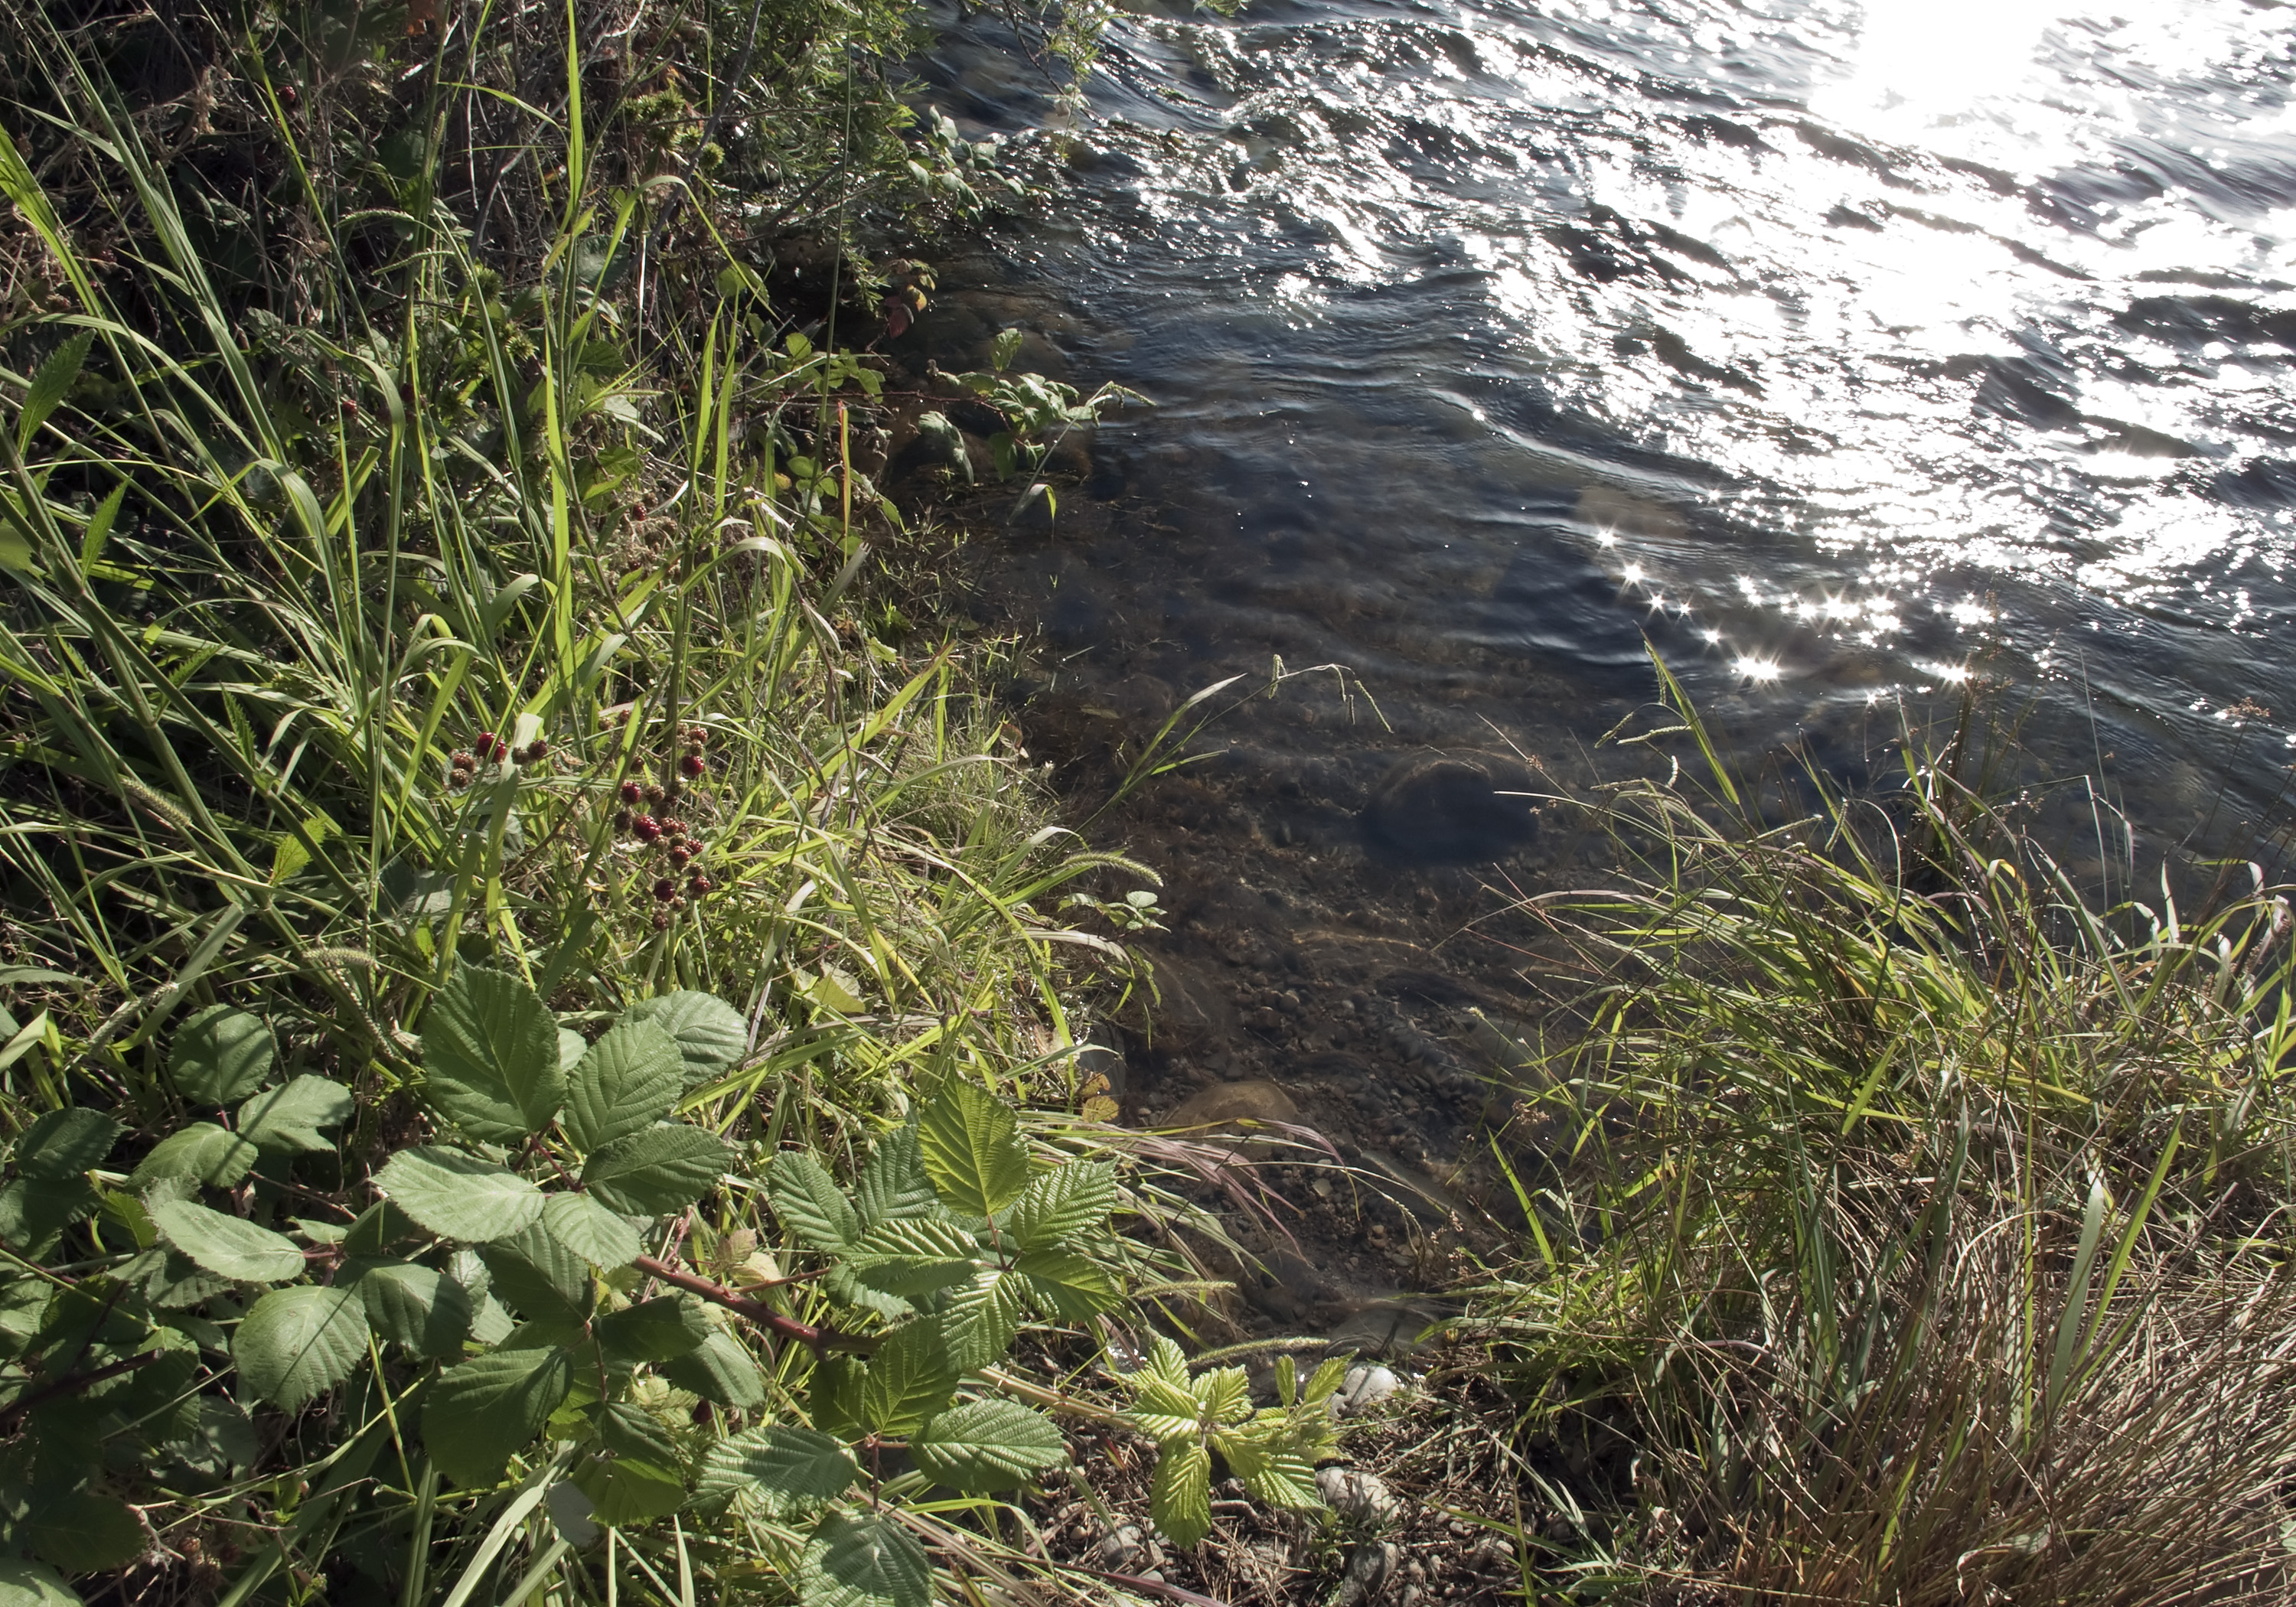
tree, nature, grass, wilderness, plant, leaf, flower, wildlife, stream, botany, flora, wildflower, vegetation, wetland, woodland, habitat, ecosystem, americanriver, sacramento, sweetmorning, idaeobatus, natural environment, grass family